Gagik Petrosyan

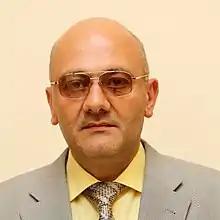

Gagik R. Petrosyan (born 10 March 1973) is a state, public and political figure who previously worked in the Republic of Artsakh as deputy of the National Assembly.